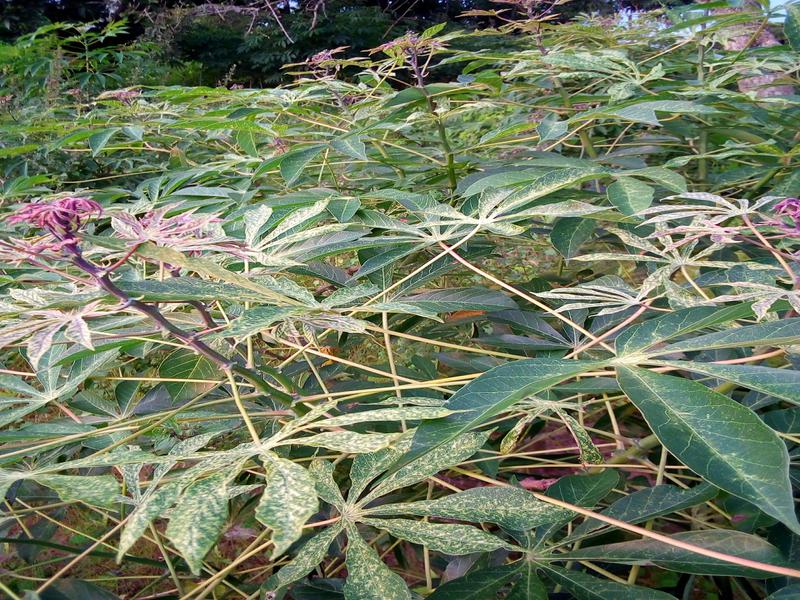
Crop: cassava
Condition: green_mottle